Future of the Indian Air Force

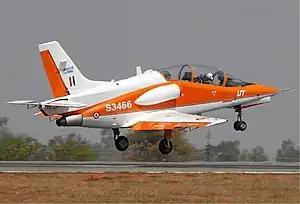
HAL HJT-36 Yashas

DRDO has developed the air-launched version of the BrahMos cruise missile in a joint venture with Russia's NPO Mashinostroyeniya. The IAF has signed a contract with Russia to upgrade 40 Su-30MKIs to give them the capability of carrying the BrahMos cruise missile by 2012.